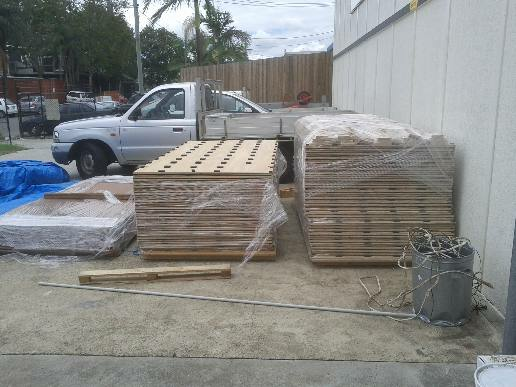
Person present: No